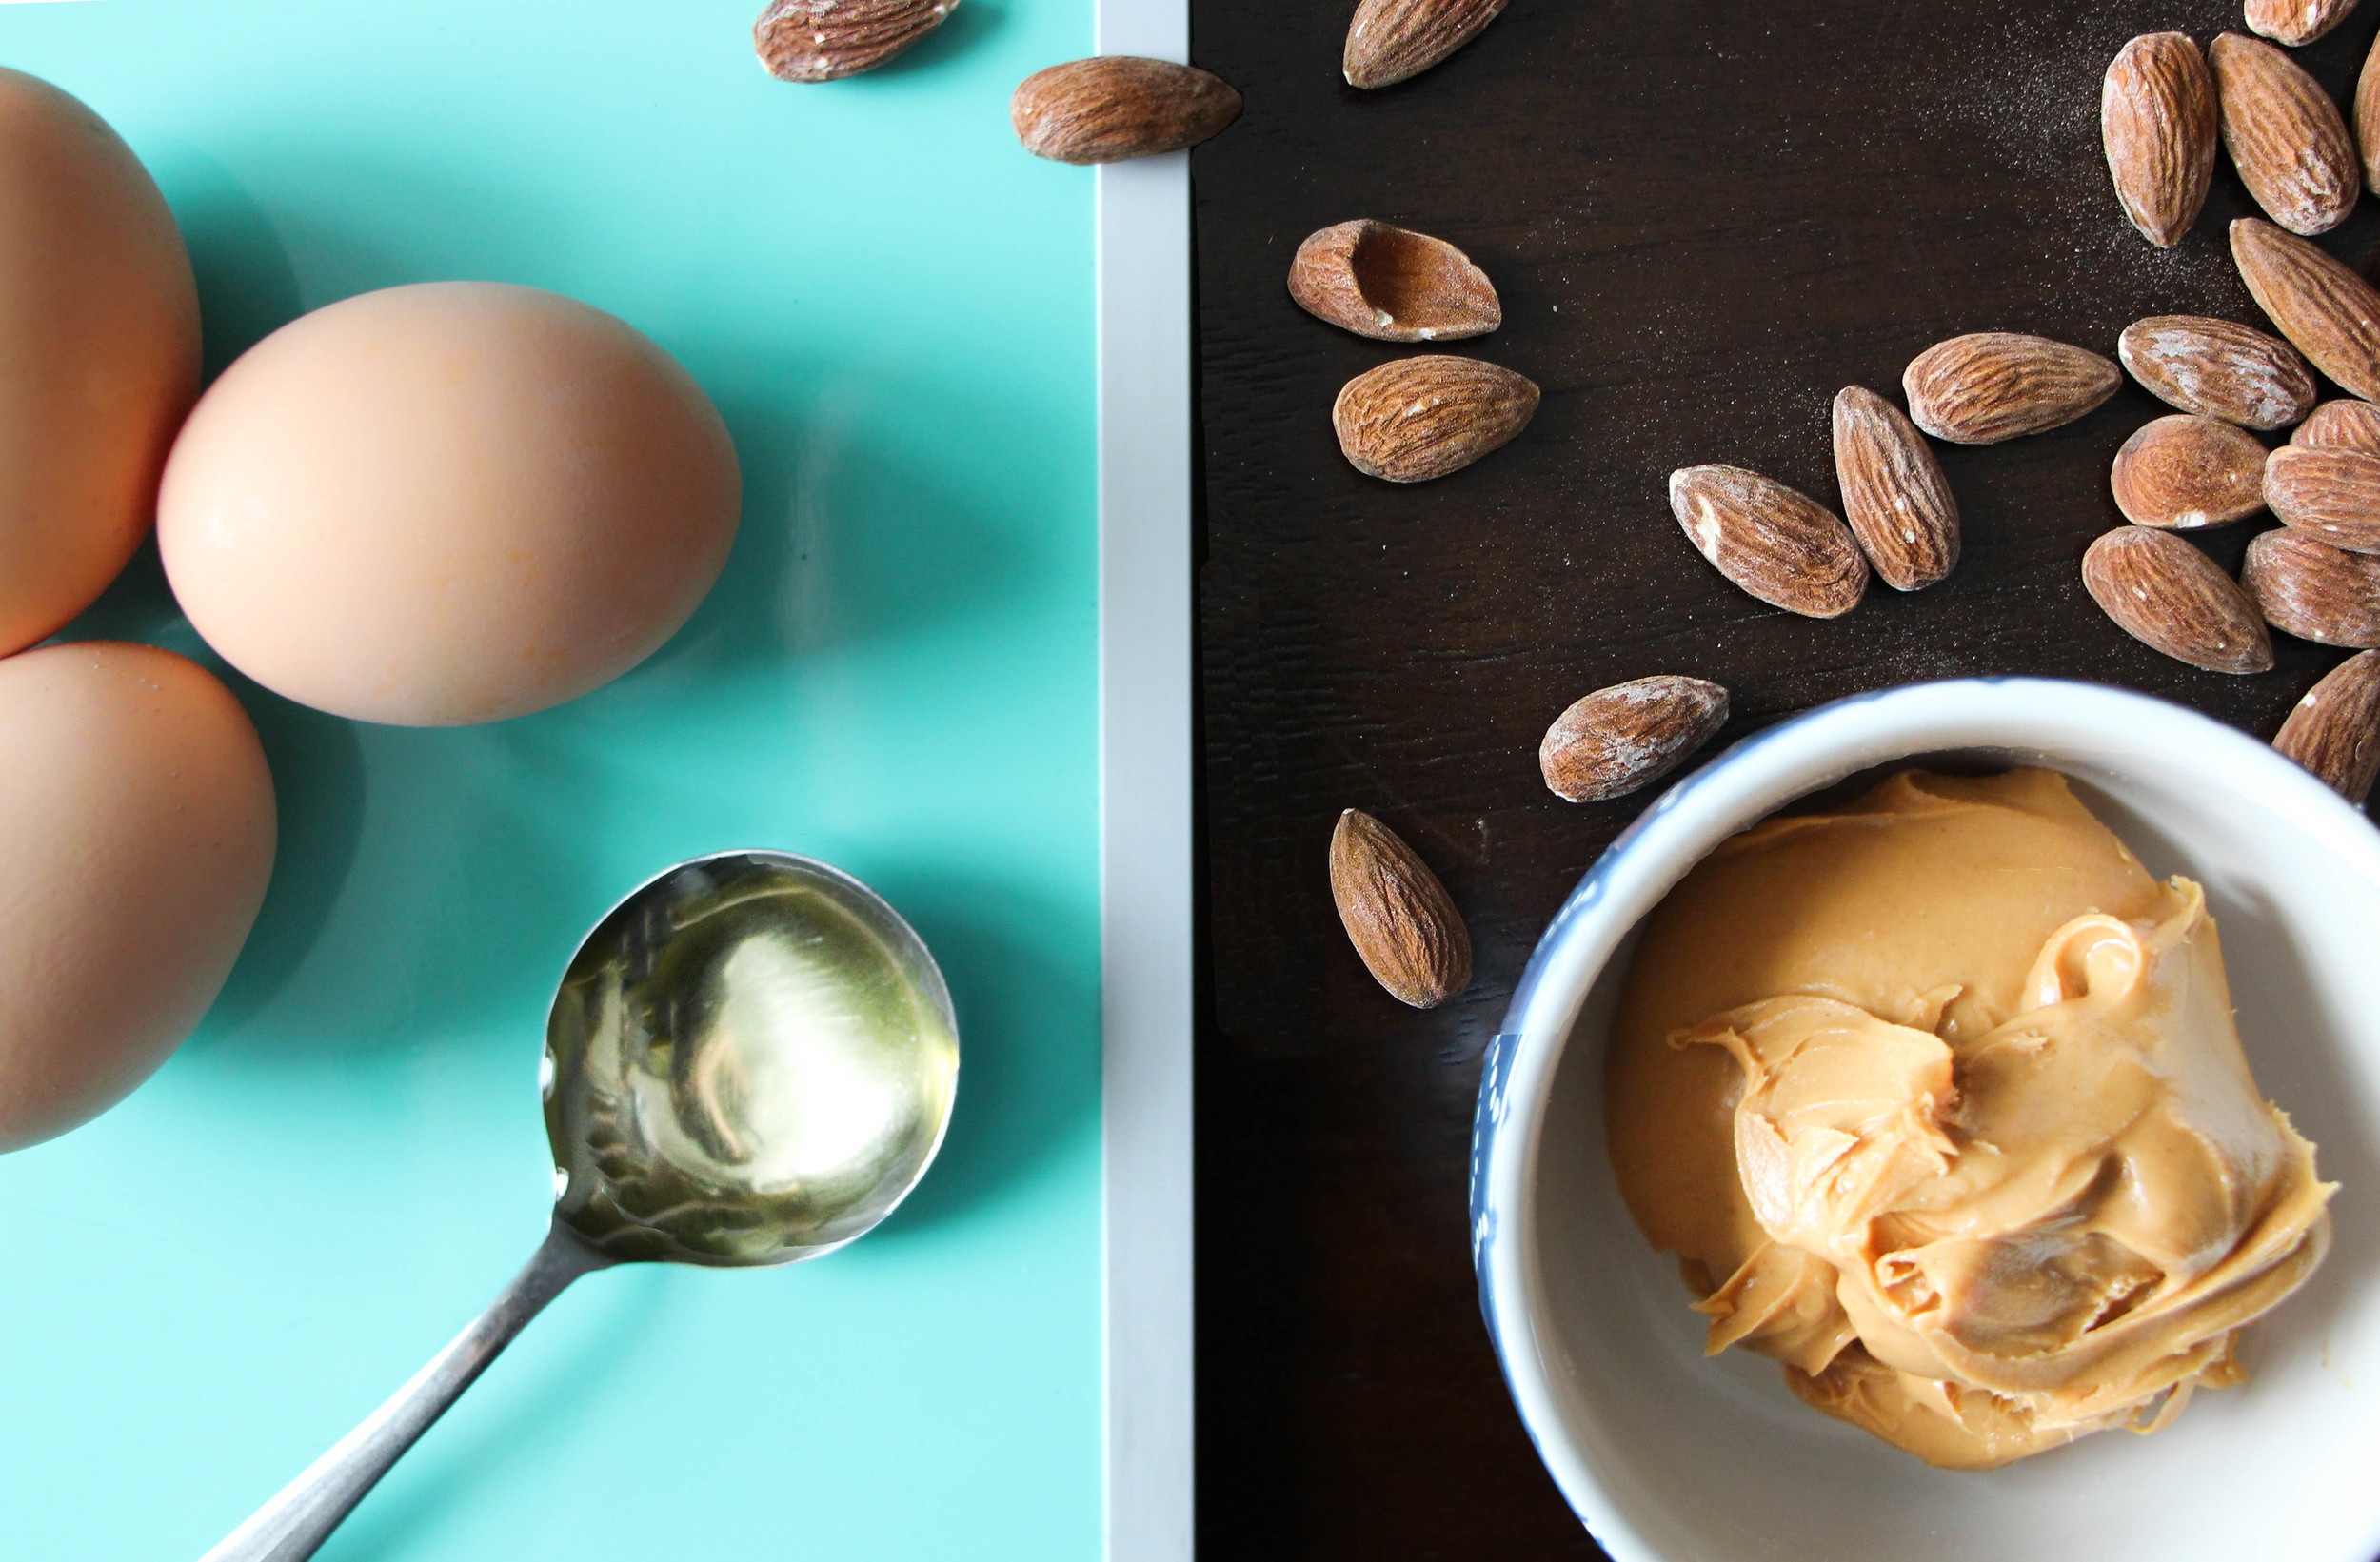
dish, meal, food, cooking, produce, kitchen, blue, lifestyle, breakfast, baking, healthy, dessert, almond, egg, cook, shadows, fat, icing, nutrition, oil, peanuts, staged, flavor, peanut butter, healthy lifestyle, healthy diet, healthy cooking, good health